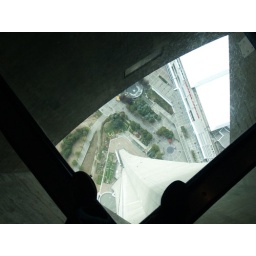
Standing on the glass floor in the CN Tower. 1,136 Feet in the air. Very spooky feeling.